Calum Scott

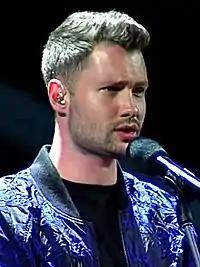
Scott at the Tabernacle, West London in June 2016

Scott released his cover of "Dancing on My Own" independently on 15 April 2016. It became a sleeper hit, first hitting number 40 in the charts in May and climbing into the top 40 despite little radio airplay apart from on West Hull FM. It was then added to Radio 2's "C List" and reached number two on the UK Singles Chart on 5 August. In August 2016, it was certified platinum in the UK, having sold over 600,000 copies. Scott announced on Twitter on 24 May that he had signed a record deal with Capitol Records, where he was signed by A&R Executive Alex Wilhelm. Scott performed the song at television shows "BBC Look North", "Lorraine", "Weekend", "Late Night with Seth Meyers" and Brazilian show "Encontro com Fátima Bernardes". He also promoted the song on several radio stations, including BBC Radio Humberside, Viking FM, Radio Gibraltar, BFBS Radio and Gibraltar Broadcasting Corporation. On 16 September, he released the promotional single "" with Brazilian recording artist Ivete Sangalo as the official song of the 2016 Summer Paralympics in Rio de Janeiro; they performed the song at the closing ceremony on 18 September. It was revealed in September 2016 that "Dancing on My Own" was the most downloaded song of the summer in the UK. In autumn 2022, "Dancing On My Own" had a sudden resurgence in popularity due to the Philadelphia Phillies players and fans embracing the dance mix version of the song during the team's run to the 2022 World Series.